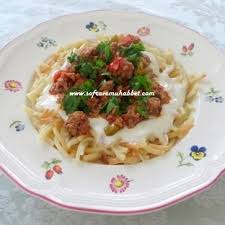
Yemek: manti